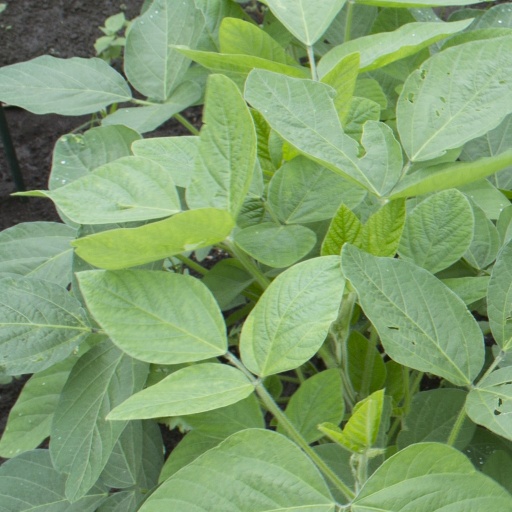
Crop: soybean